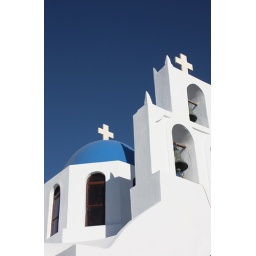
white and blue in fira